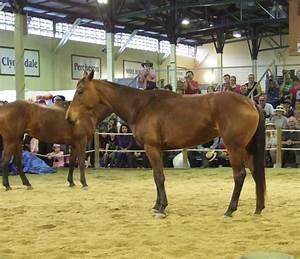
horse